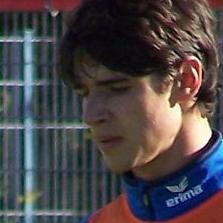
Age: 19